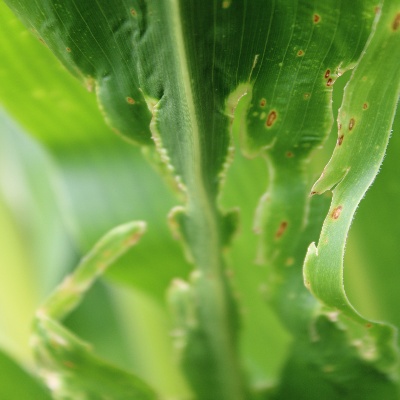
Crop: Maize
Condition: fall armyworm